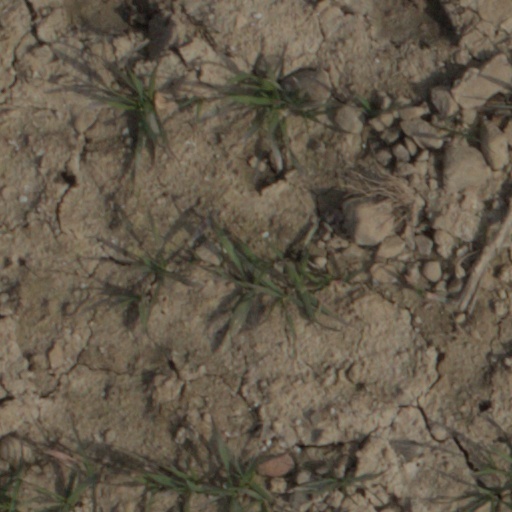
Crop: wheat